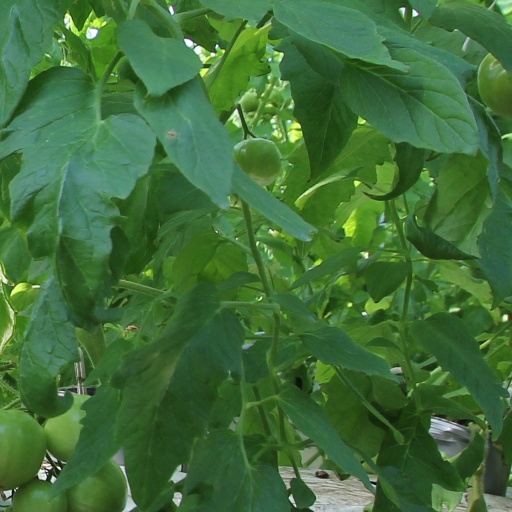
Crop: tomato